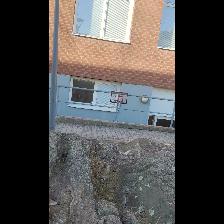
Label: NonHuman